National Rifle Association

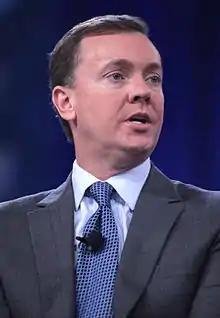
Chris W. Cox, the NRA's former chief lobbyist and political strategist, in March 2016

When the National Rifle Association of America was officially incorporated on November 16, 1871, its primary goal was to "promote and encourage rifle shooting on a scientific basis". The NRA's website says the organization is "America's longest-standing civil rights organization".